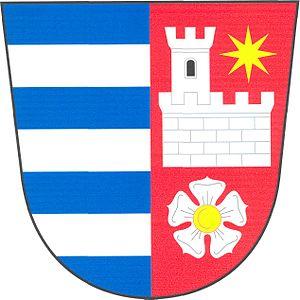
Losiná est une commune du district de Plzeň-Ville, dans la région de Plzeň, en République tchèque. Sa population s'élevait à 1 329 habitants en 2018.